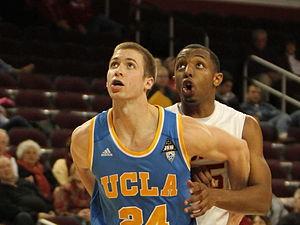
Travis James Wear, né le 21 septembre 1990, à Long Beach en Californie, est un joueur américain de basket-ball. Il évolue au poste d'ailier.